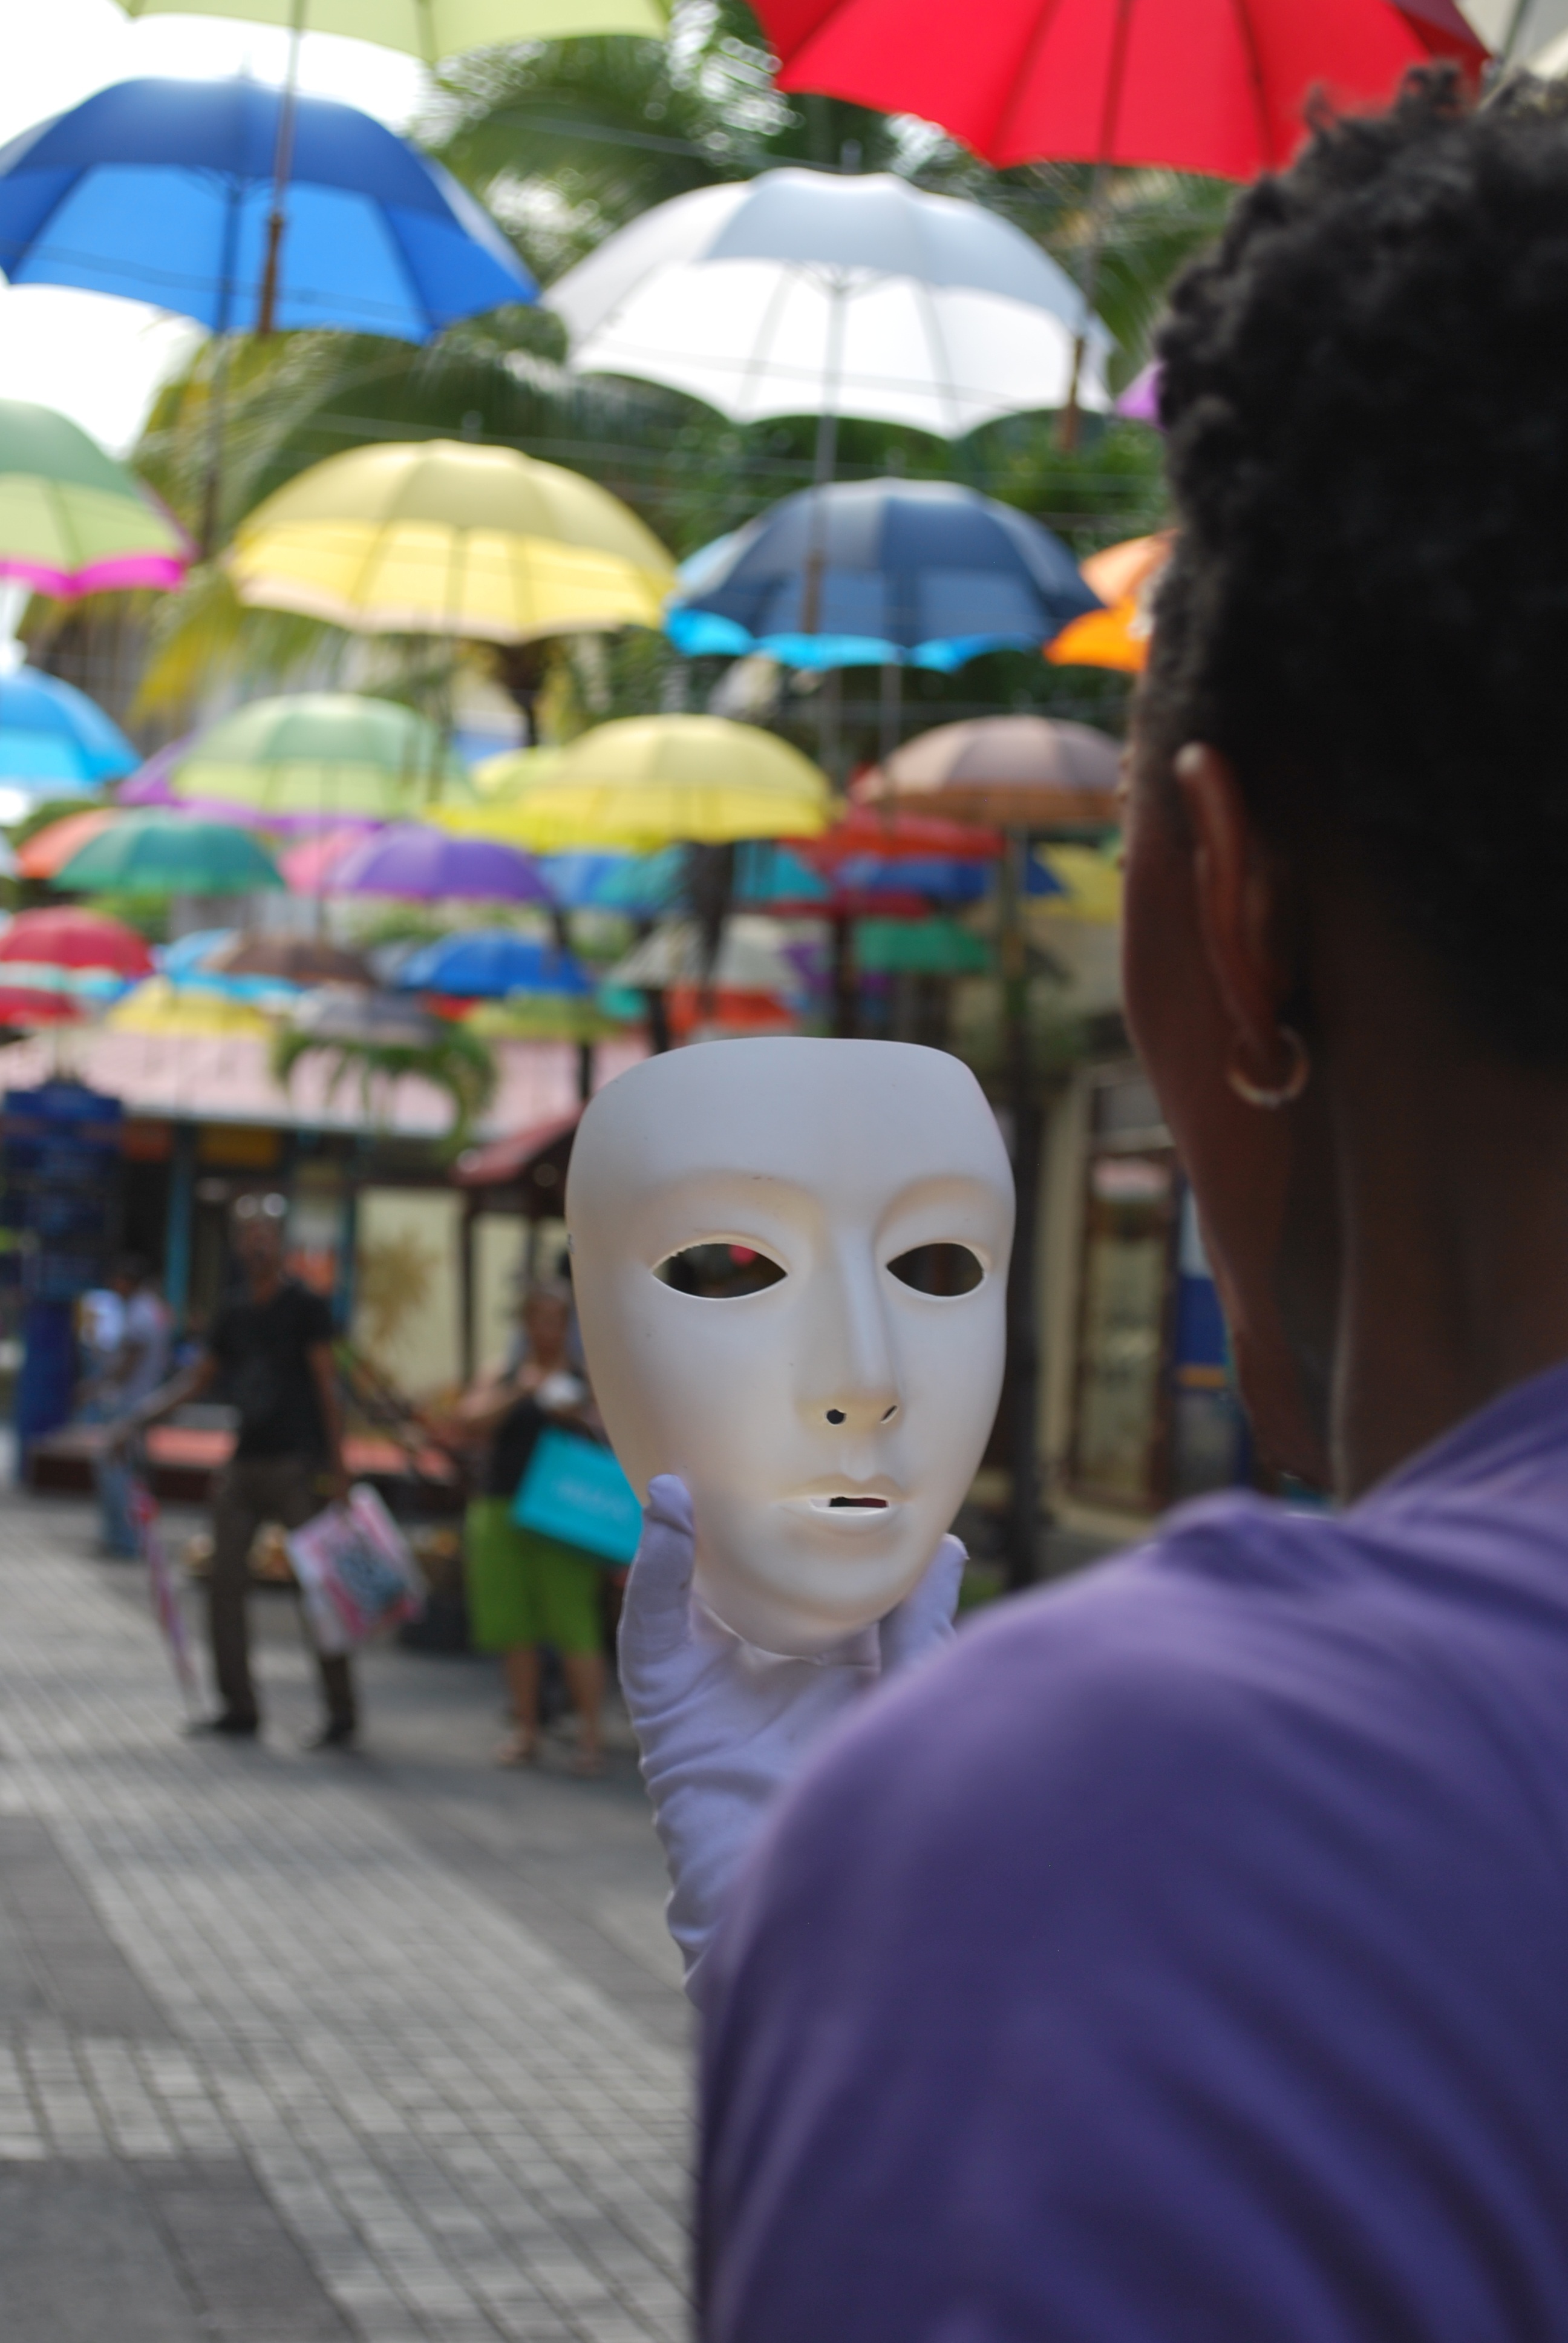
person, street, male, young, carnival, color, clothing, face, festival, mask, temple, performance, head, umbrellas, fair, adult